Live export

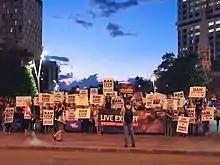
An anti Live Export trade protest in Brisbane, June 2019

Australia's live export industry has experienced significant scrutiny by animal welfare groups since 2003. The RSPCA is opposed to live export. Over 550,000 animals are reported to have died en route during live export journeys between 2000–2012. A 2006 Freedom of Information report revealed sheep died on route due to several factors including heat stress, septicaemia and acute pneumonia. Dr Lynn Simpson, a former on-board vet for the live export industry, made a submission to the Department of Agriculture in March 2013 condemning animal welfare conditions on live export ships. A group of former live export vets - Veterinarians Against Live Export (VALE) has formed to oppose the trade. Prominent former live export veterinarians who have spoken out against the conditions on ships include Dr Lloyd Reeve Johnson, who expressed his concern about the conflict of interest involved in live export companies paying for animal welfare advice, Dr Tony Hill, who was allegedly pressured to report 105 mortalities when in fact 2000 sheep had died, and Dr Kerkenezov, who has urged an end to an industry he calls "cruel."